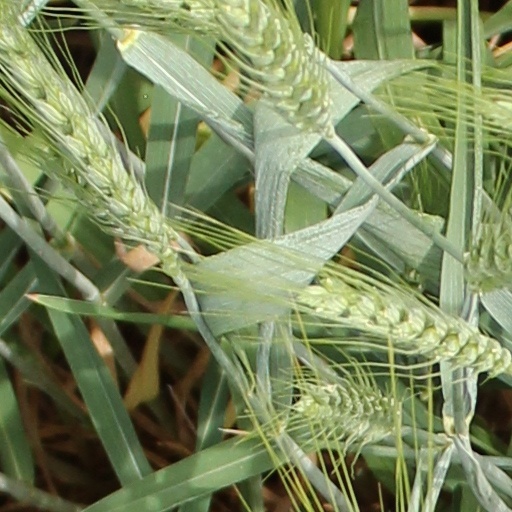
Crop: wheat